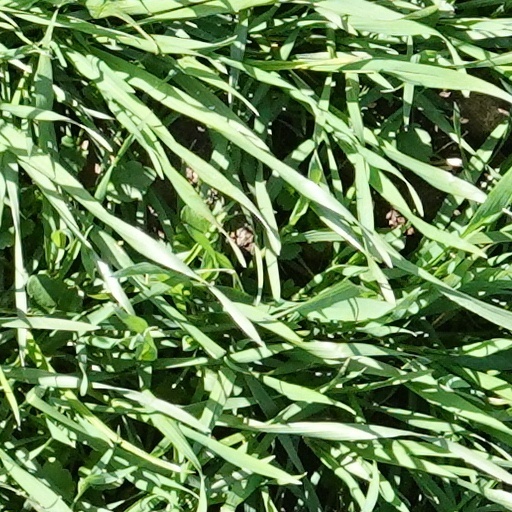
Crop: wheat